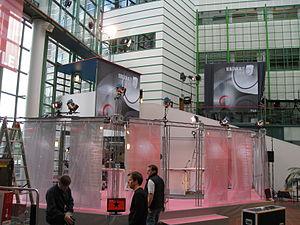
Le grand atelier est un immeuble de bureaux situé dans quartier de Pasila à Helsinki en Finlande.